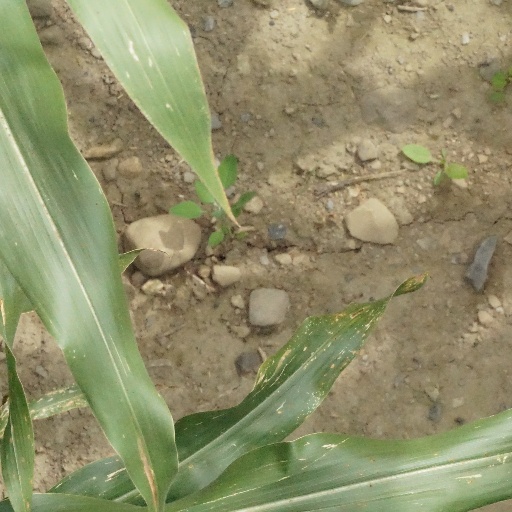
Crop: maize; corn